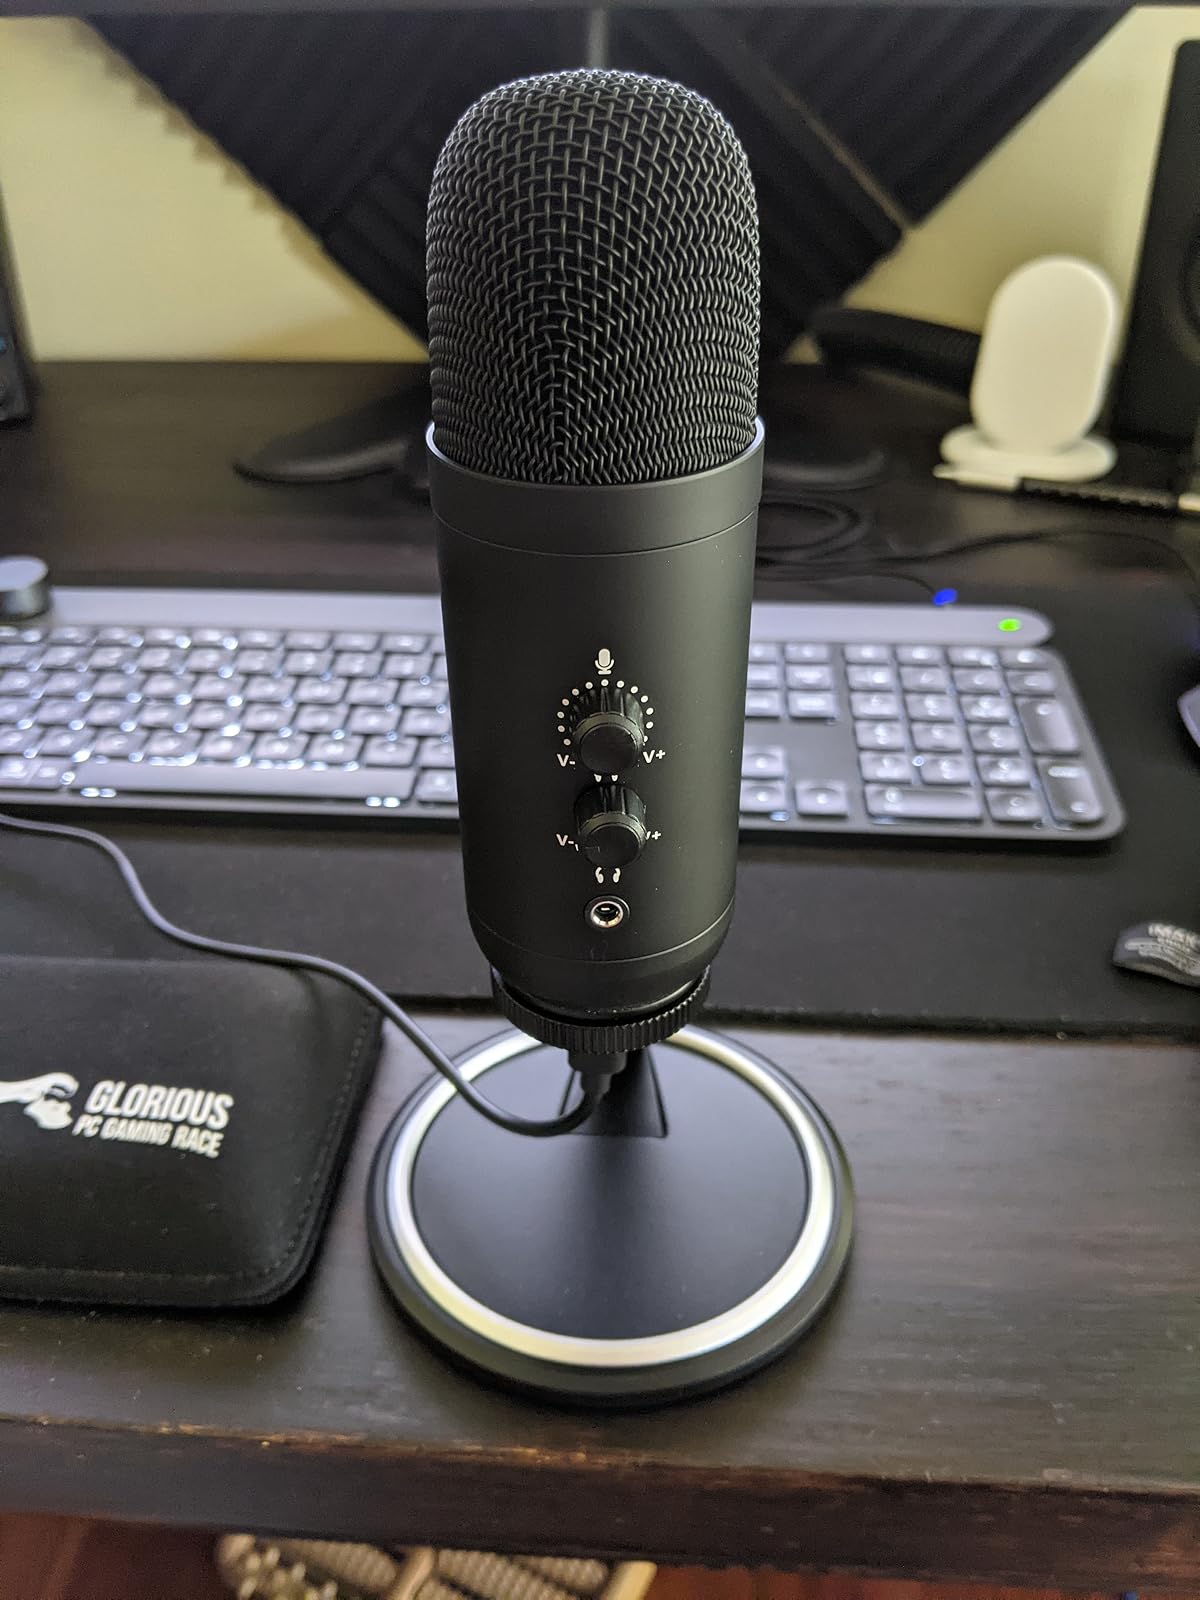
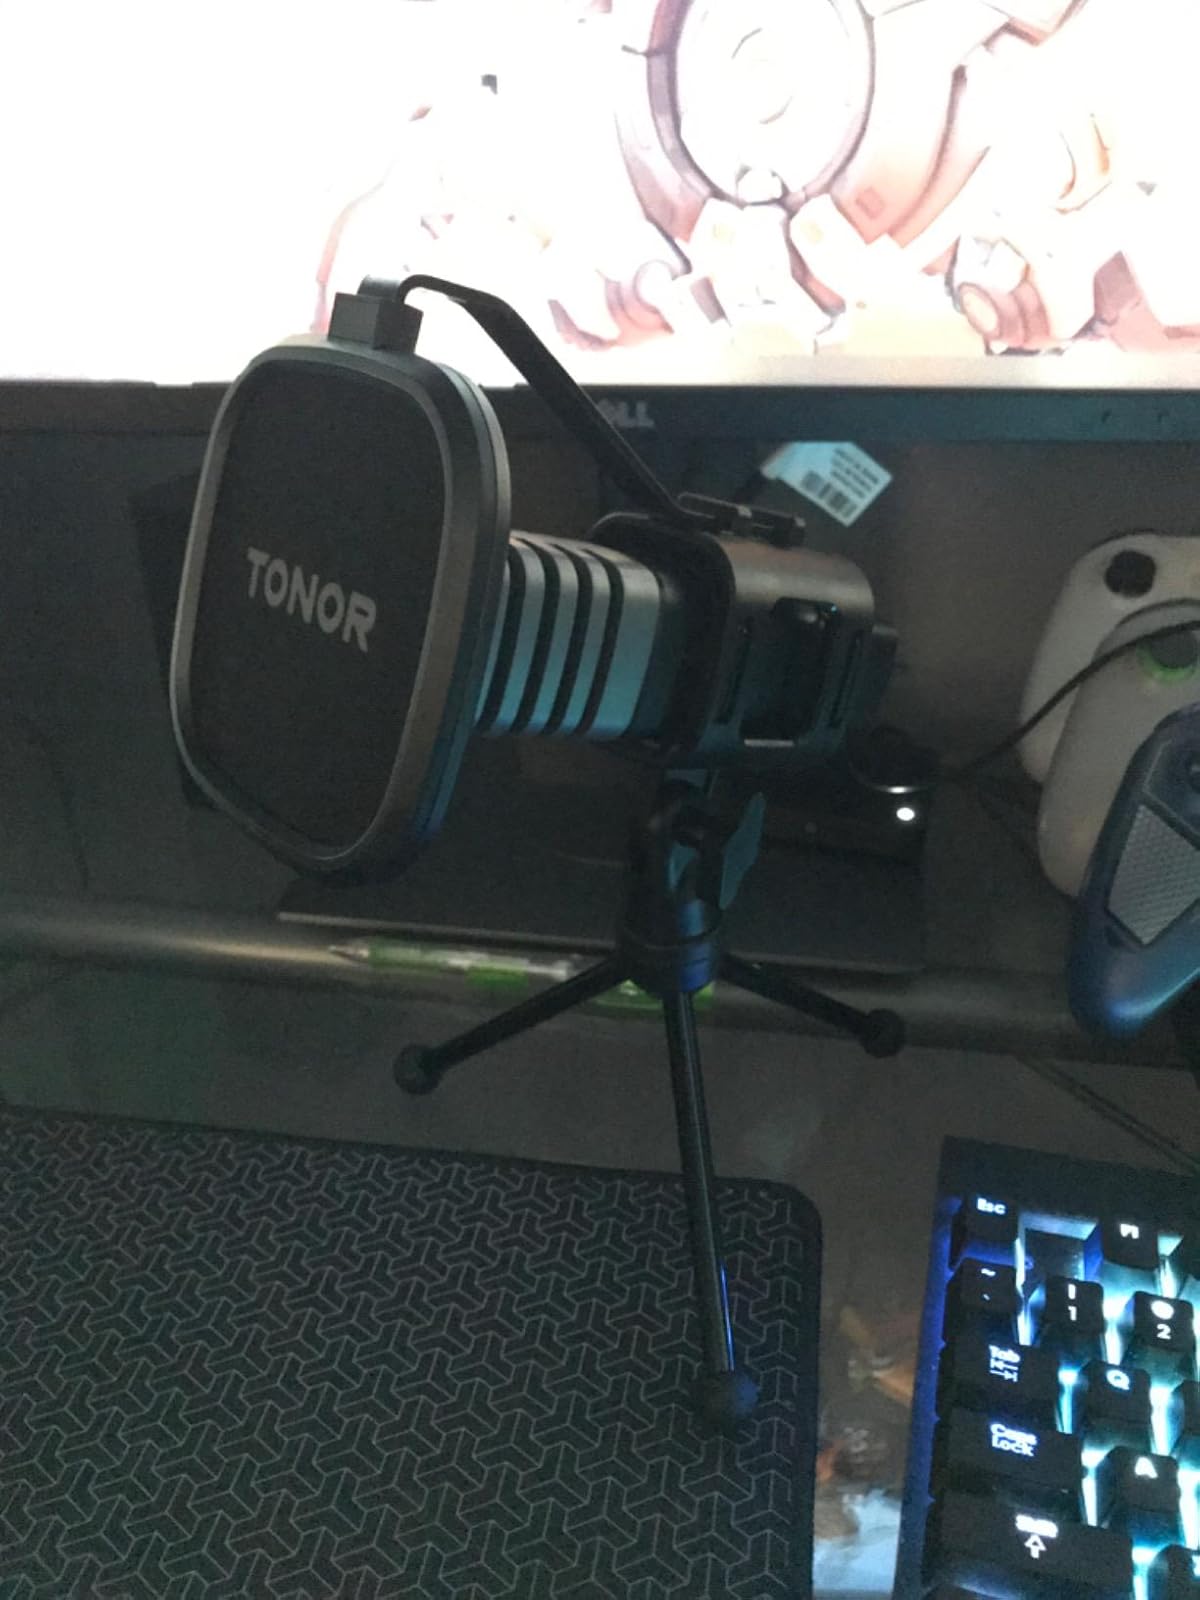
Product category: microphone
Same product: no